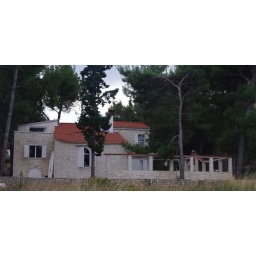
Less pine trees and still in the Forrest!